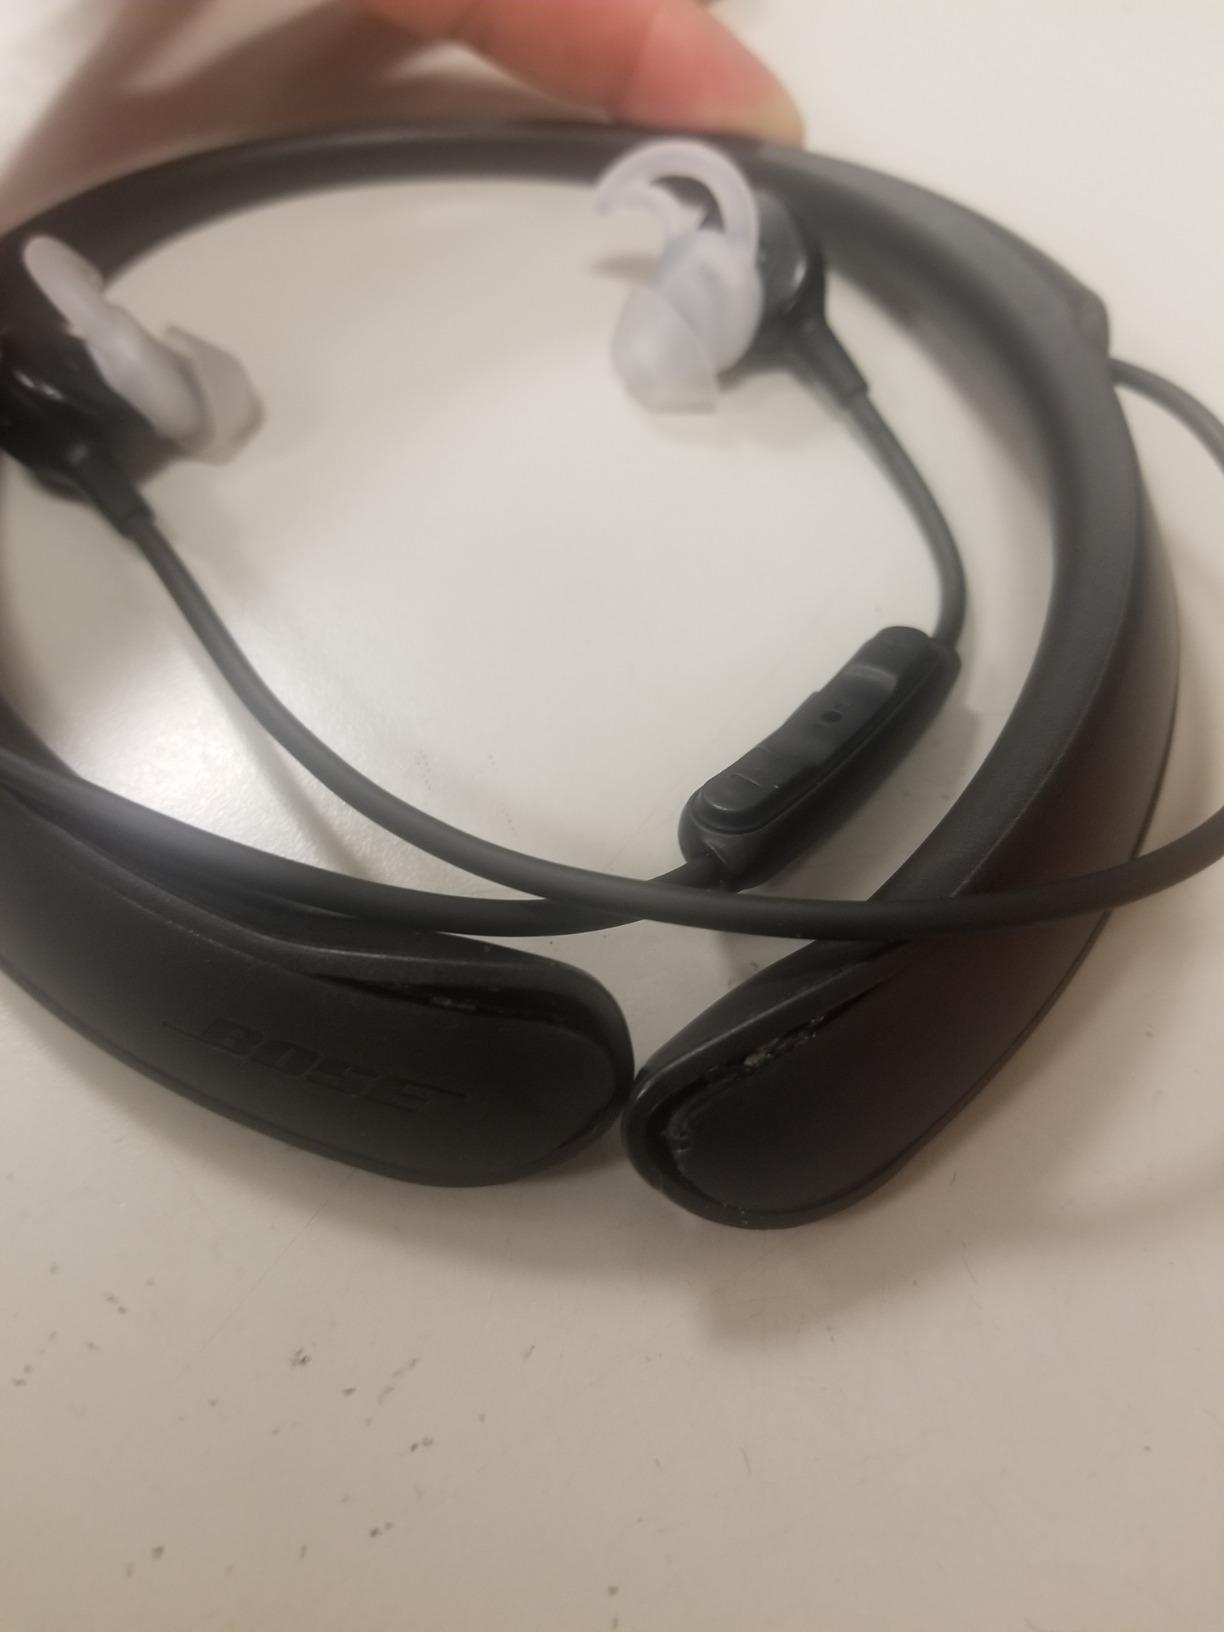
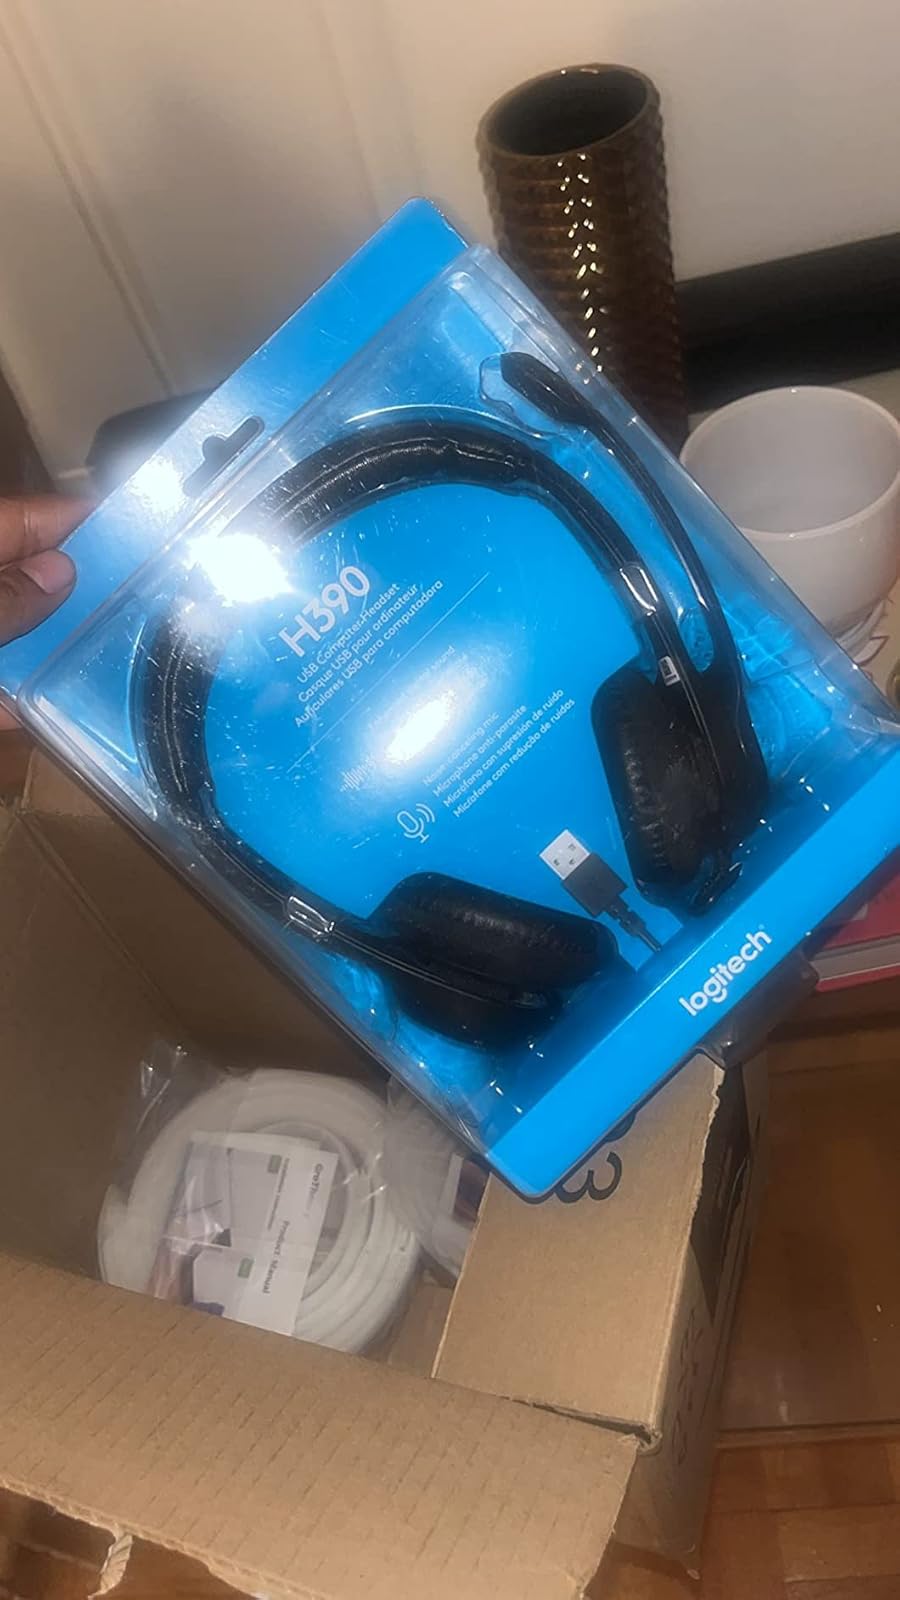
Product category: headphones
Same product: no